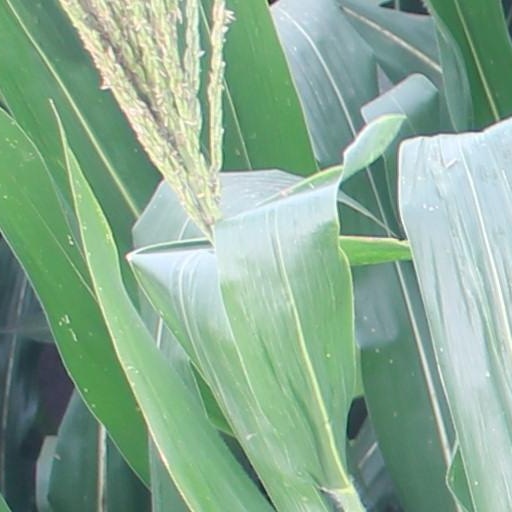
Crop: maize; corn